Petra Pico

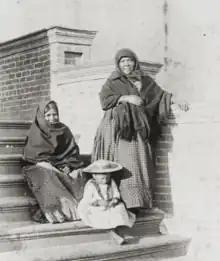
Petra Pico standing and Apolonia Guzman sitting at the Mission San Buenaventura steps. The little girl is Petra's great-granddaughter, Soraida García.

According to Mission records, Pico was born on April 29, 1834, the fifth child to Chumash neophytes named Ysidra Maria Sutipeylelene and Penèw Peregrino Papumiahuit.